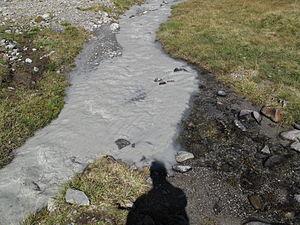
Le Würm ou Würmien, plus explicitement glaciation de Würm, est le nom donné à la dernière période glaciaire globale du Pléistocène dans les Alpes.